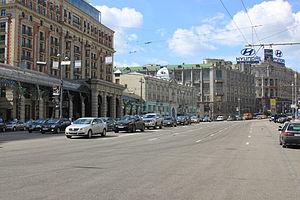
La rue Tverskaïa, est la principale rue radiale de Moscou en Russie, et probablement la plus connue.